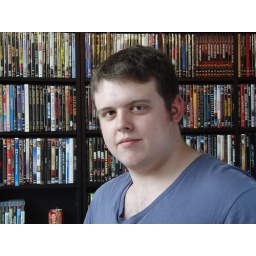
Shot around 5pm. The window is to the left and a white bounce card it just outside the shot to the right.